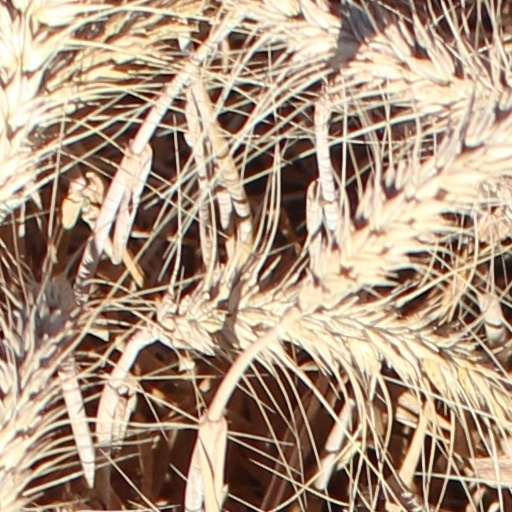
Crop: wheat